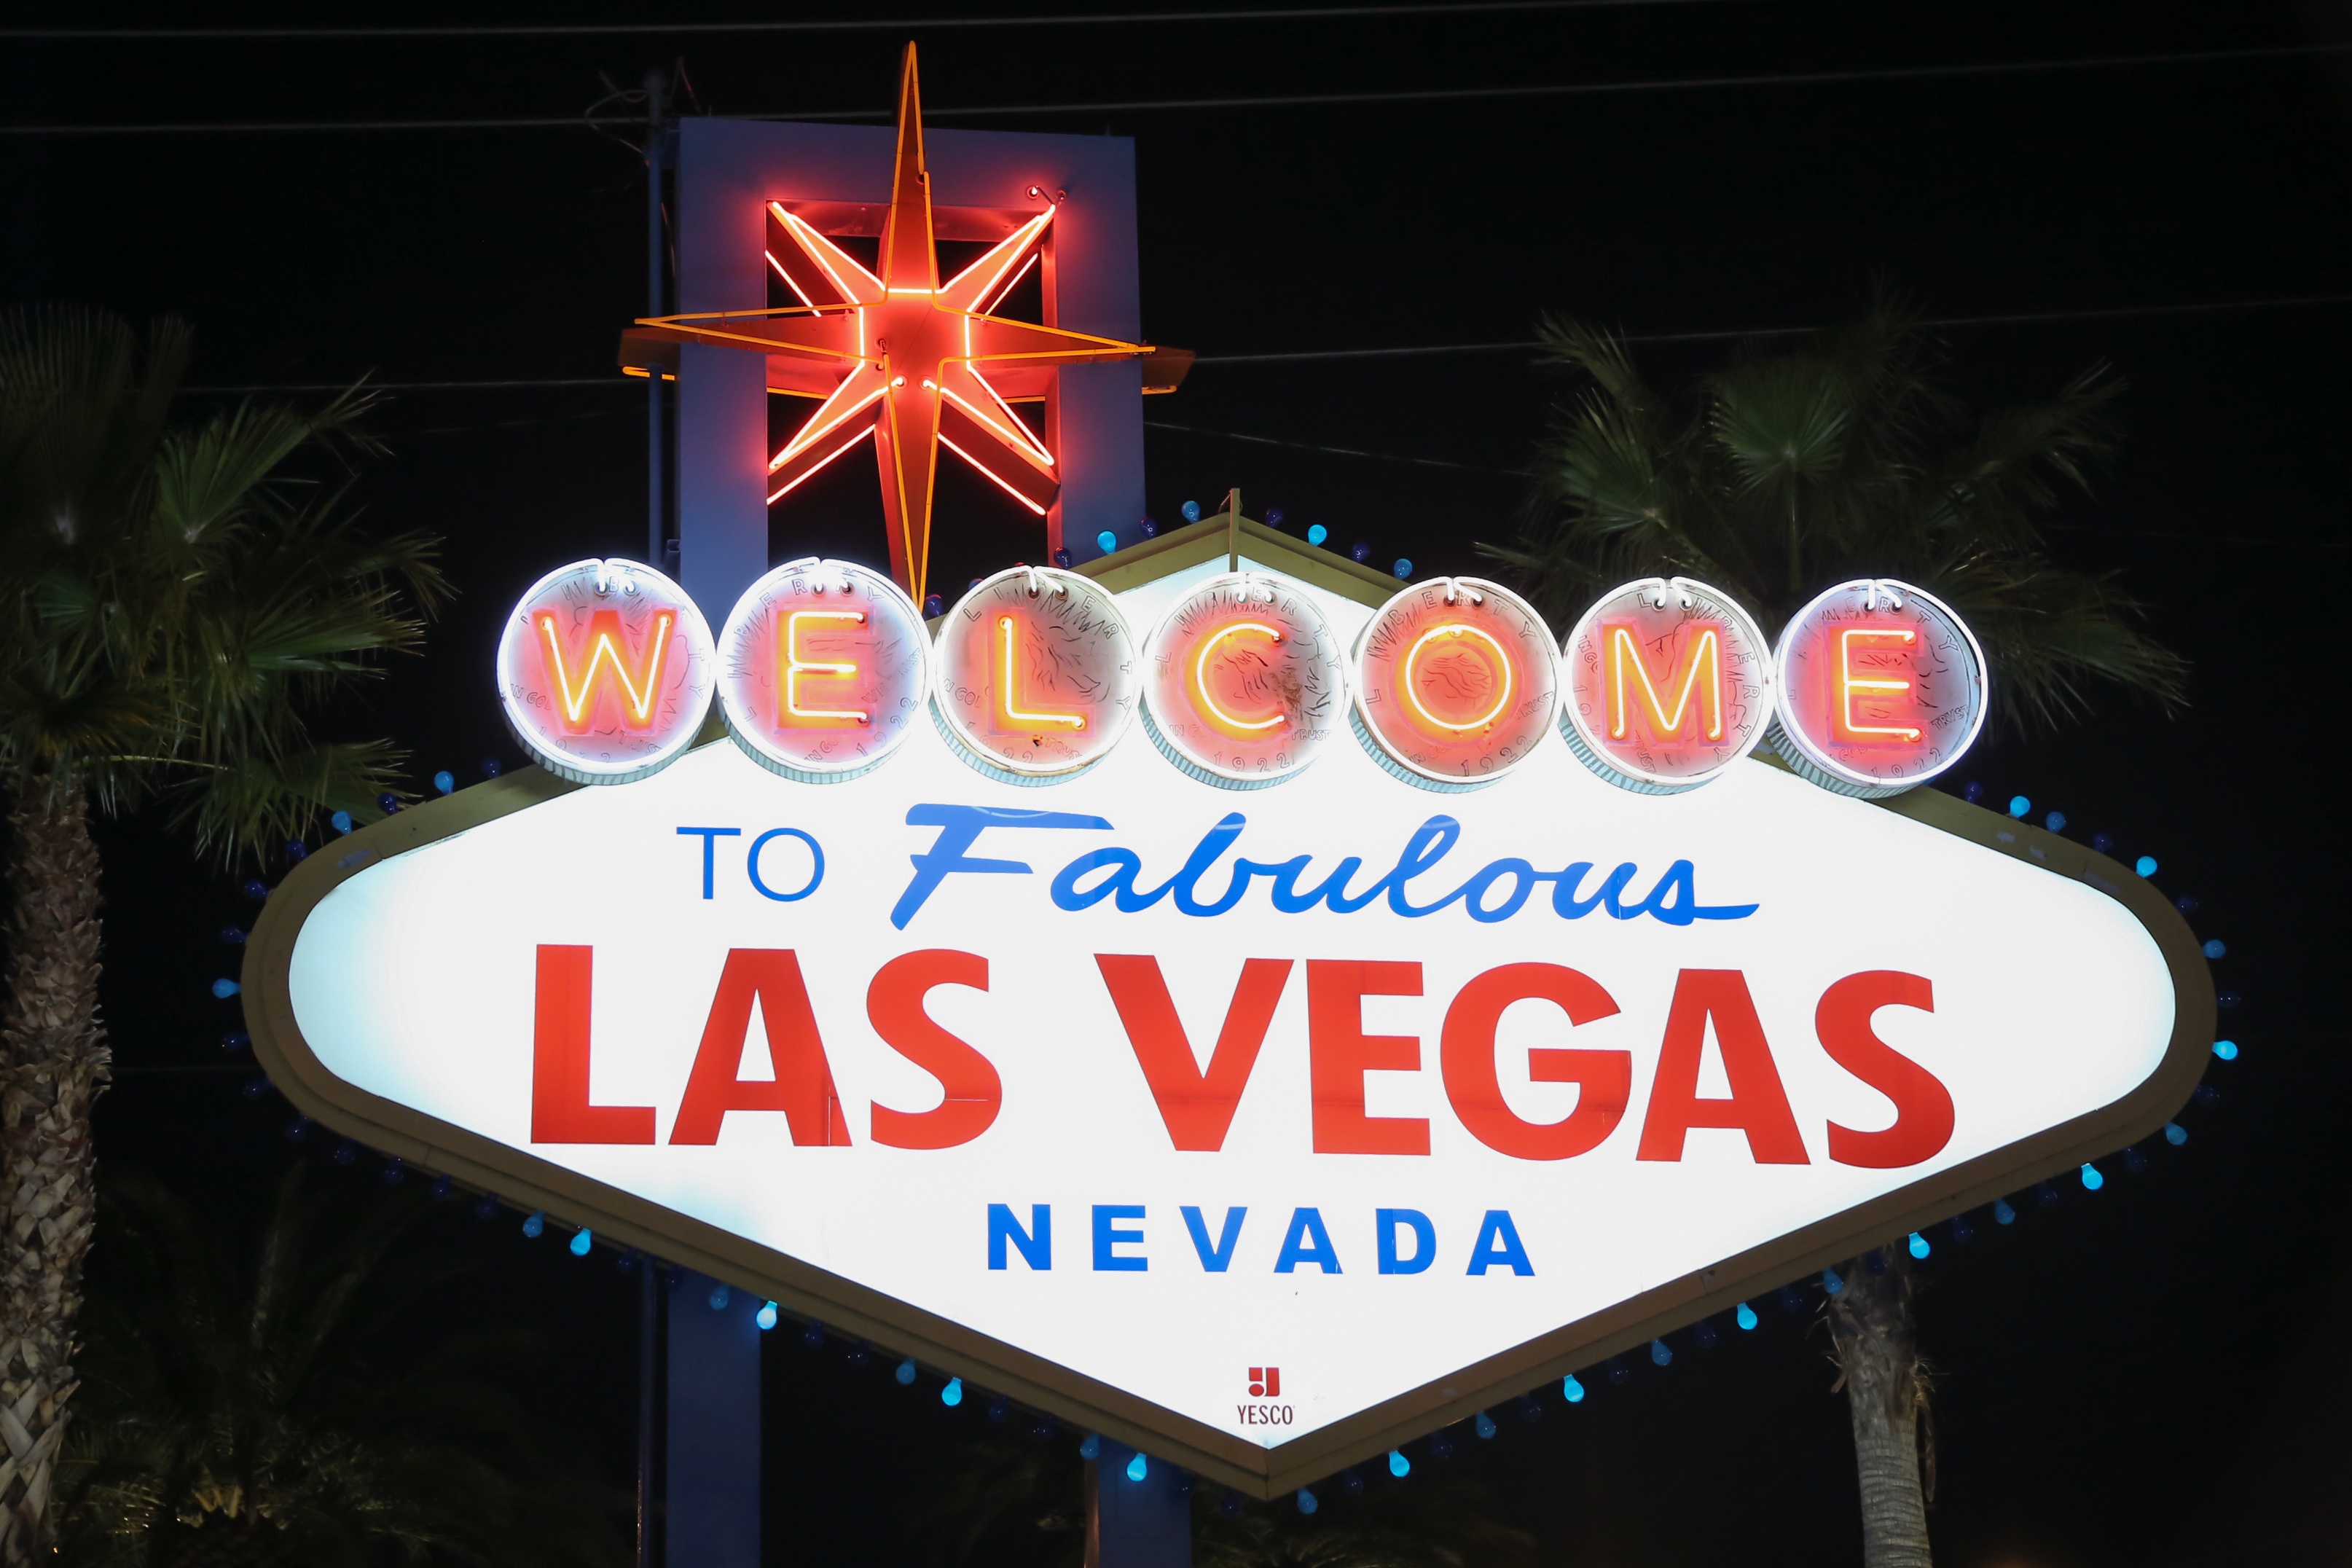
night, sign, signage, christmas, neon, neon sign, welcome, nevada, las vegas, neon lights